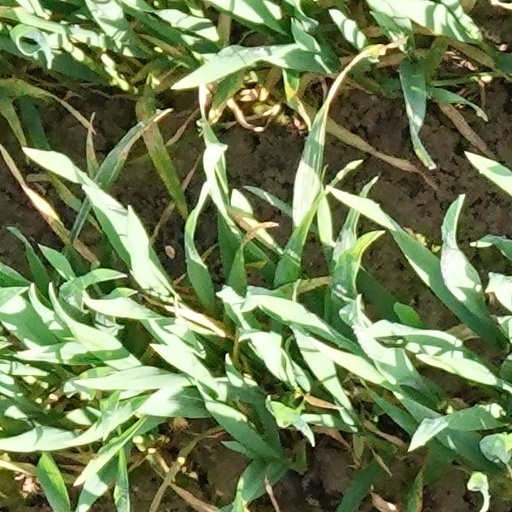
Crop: wheat